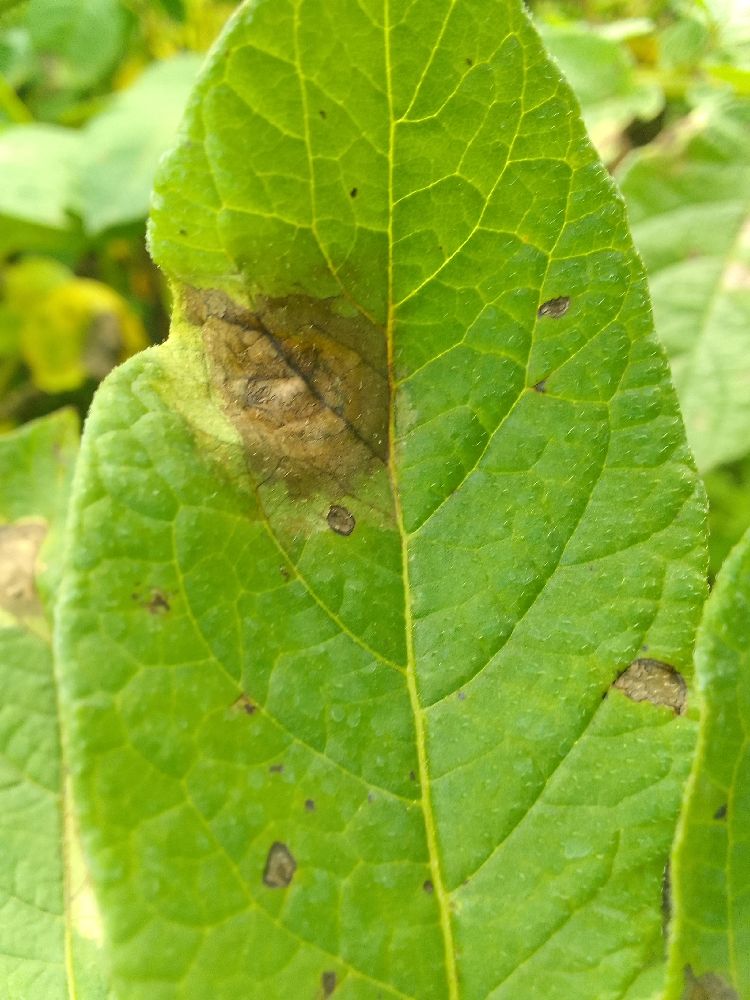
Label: Late blight